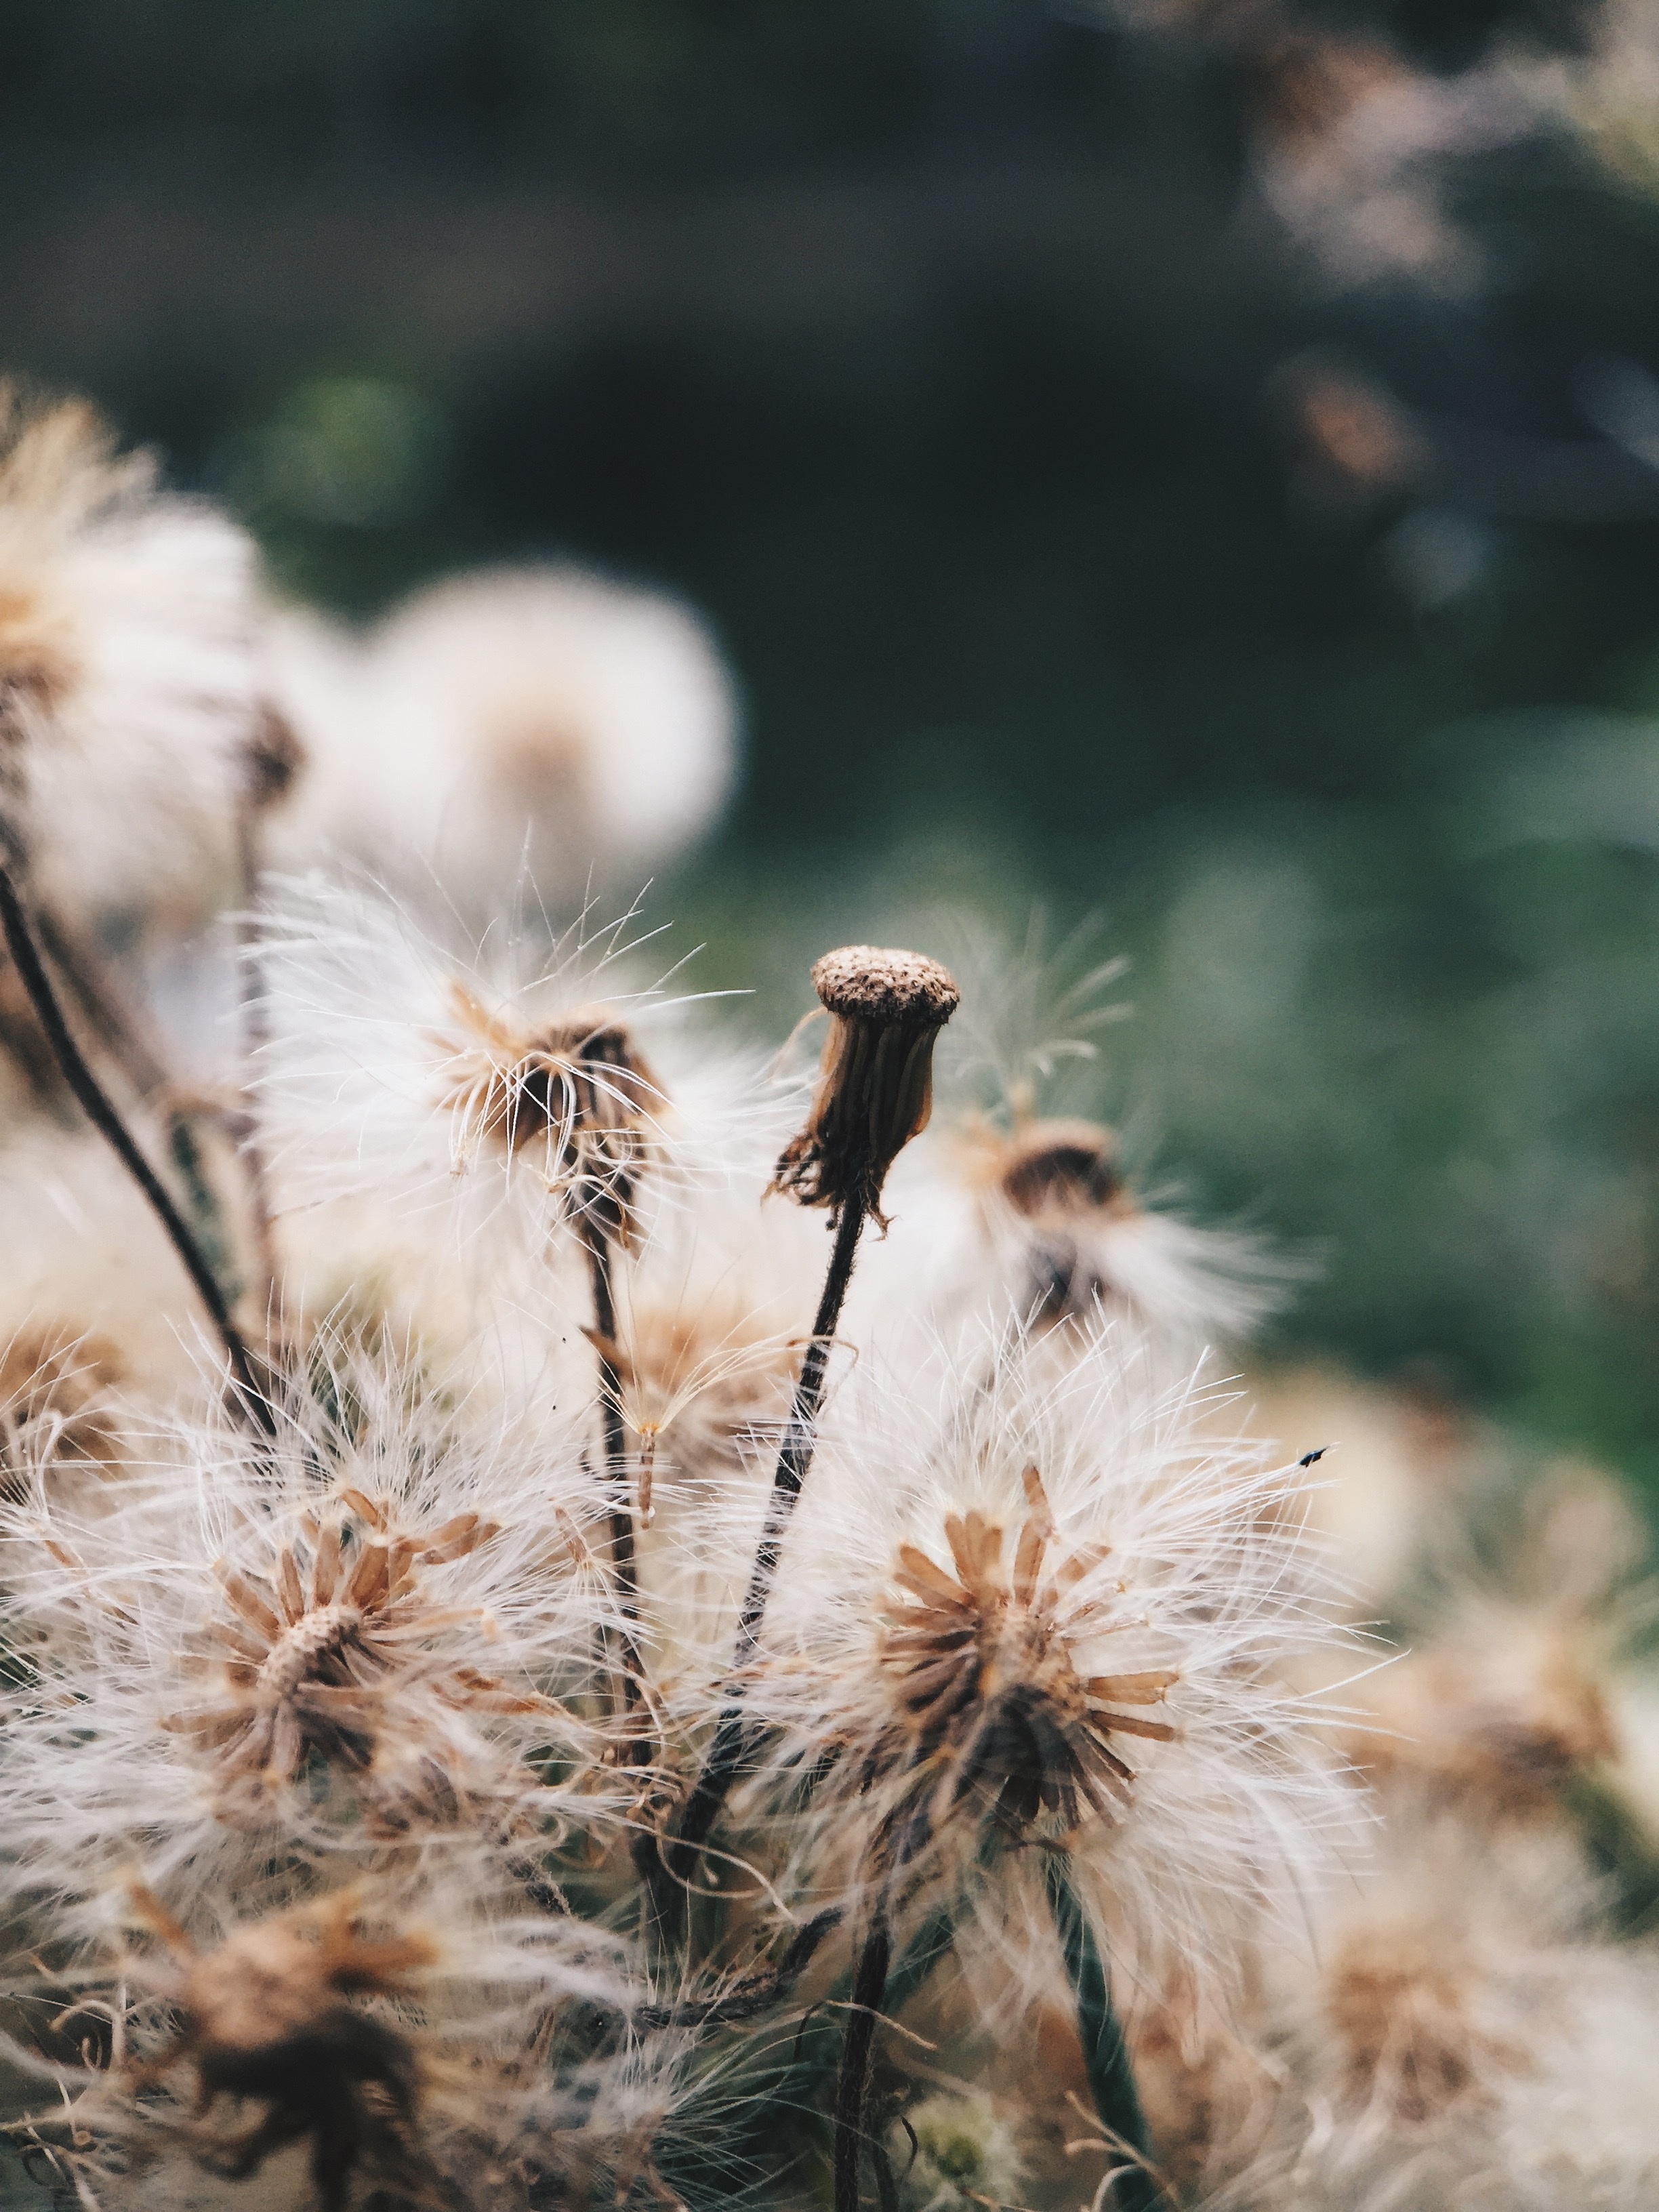
nature, grass, plant, leaf, flower, autumn, botany, flora, fauna, wildflower, close up, macro photography, flowering plant, grass family, plant stem, land plant, thorns spines and prickles